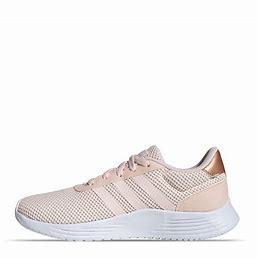
Brand: Adidas
Model: Lite Racer 2